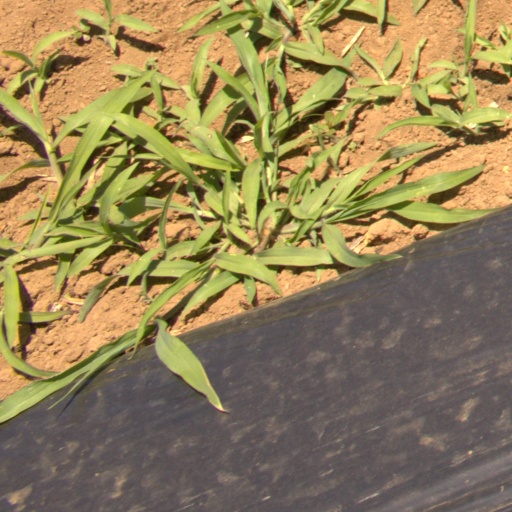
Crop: Jerusalem artichoke